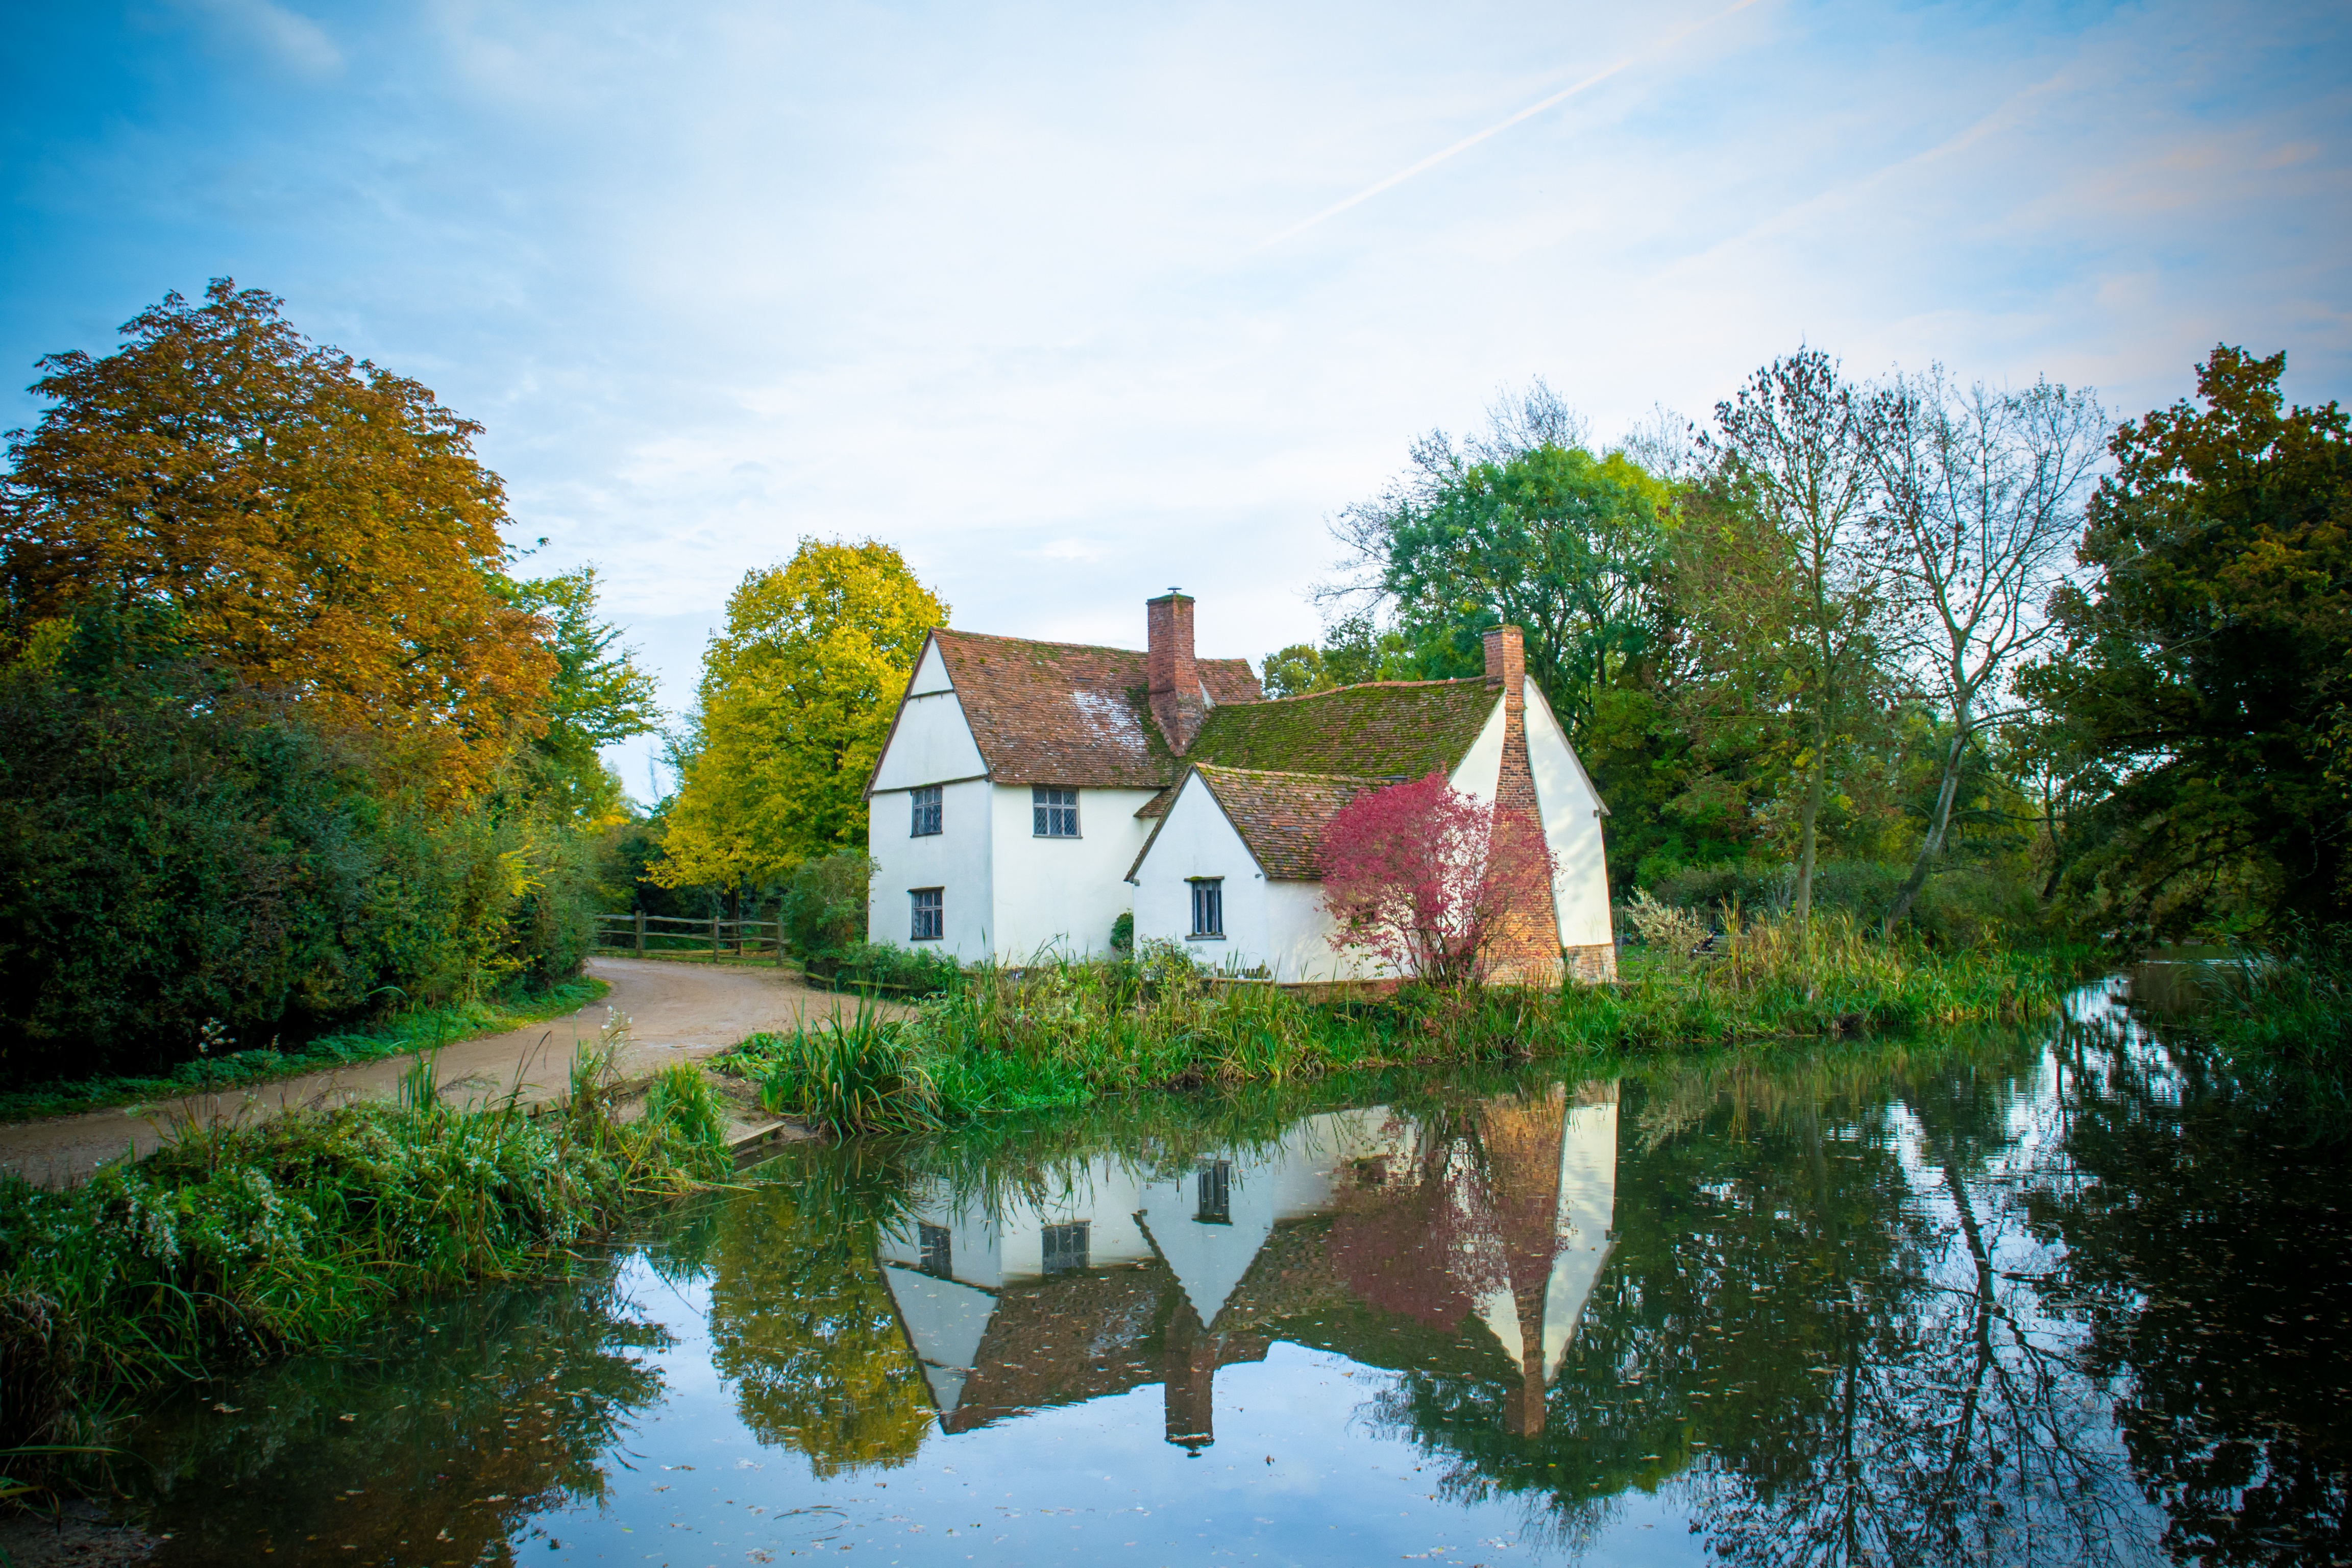
landscape, tree, water, architecture, countryside, house, old, home, river, canal, rustic, tourist, pond, rural, reflection, tranquil, scenic, cottage, peaceful, autumn, historic, garden, tourism, dwelling, waterway, quaint, uk, england, buildings, picturesque, reflections, nostalgic, english, heritage, estate, anglia, reflected, suffolk, rural area, constable, flatford